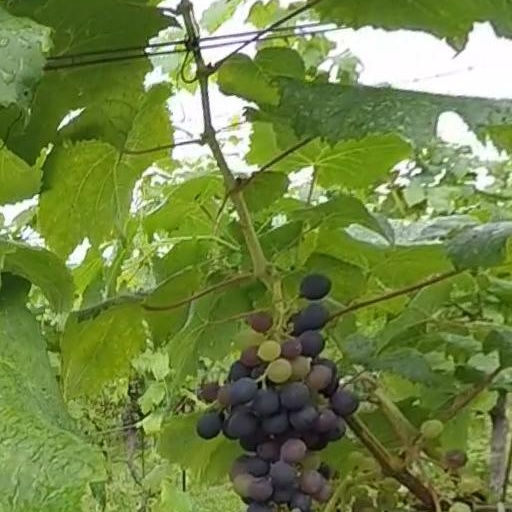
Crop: grape